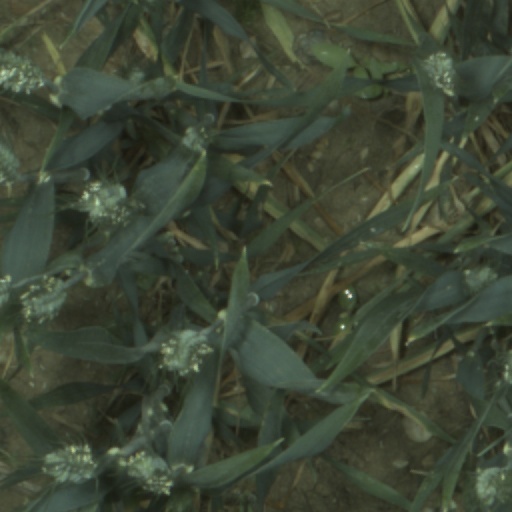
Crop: wheat